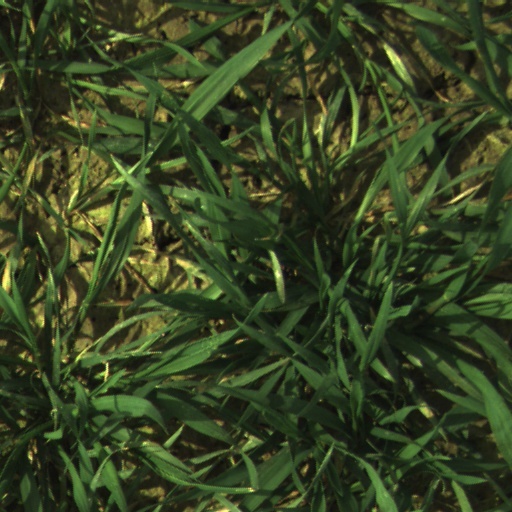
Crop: wheat